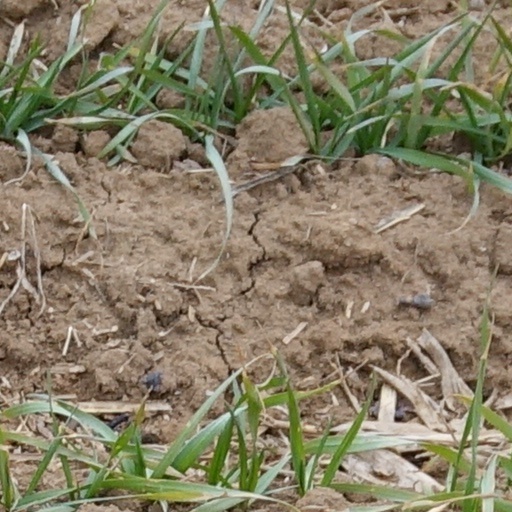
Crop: wheat